Gertrude Alice Kay

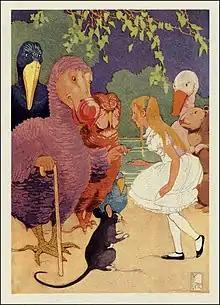
"Alice's Adventures in Wonderland", 1923.

Books illustrated by Kay regularly appeared in catalogs and review publications. An article published in "The Literary Digest" magazine on December 7, 1918, titled "The Year's Best Twenty-Five Holiday Books for Children" included a glowing review of Kay's original children's book "The Fairy Who Believed in Human Beings".